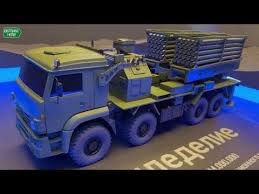
Label: Self Propelled Artillery